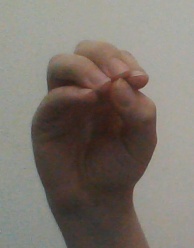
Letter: ha